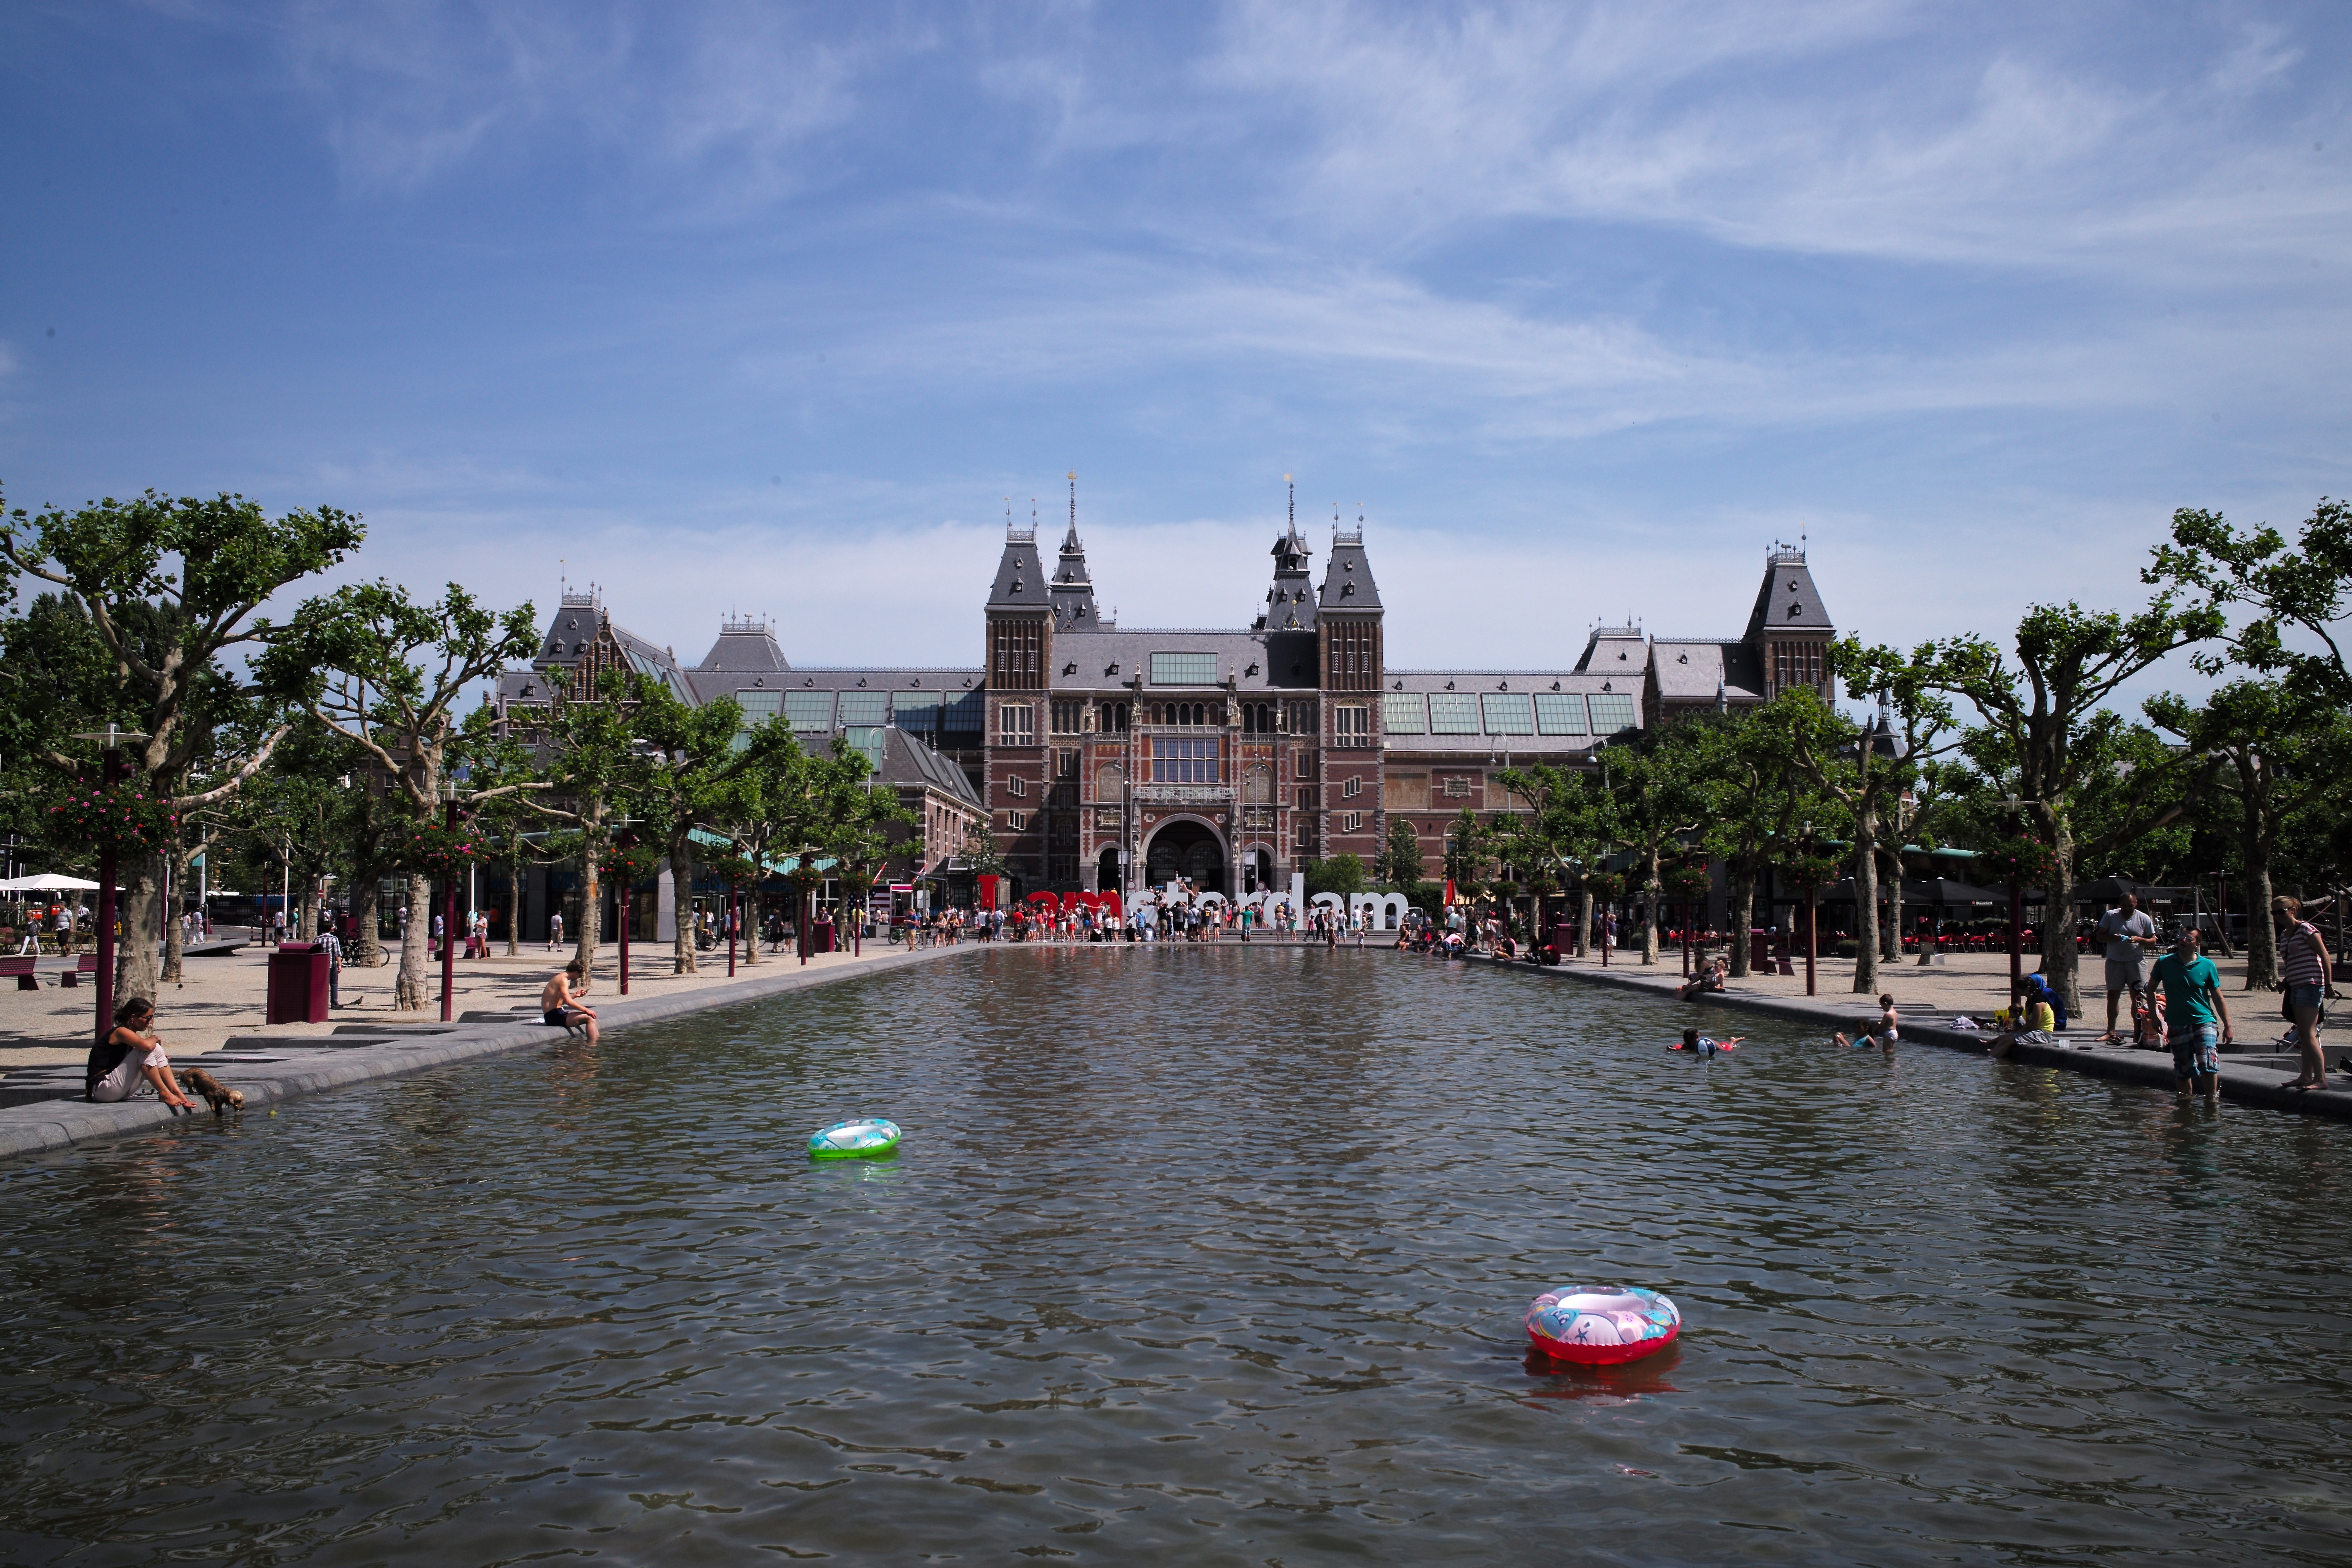
sea, water, river, canal, summer, vacation, travel, pool, pond, swim, sign, europe, museum, park, float, tourism, waterway, body of water, sculpture, art, holland, amsterdam, netherlands, m, boating, public, toys, day, pwpartlycloudy, 28, f2, leica, 240, summicron, museumplein, iamsterdam, rijksmuseum